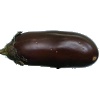
Label: eggplant